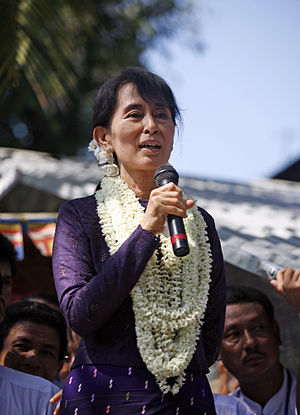
Aung San Suu Kyi
Aung San Suu Kyi taler
Daw Aung San Suu Kyi er en politiker fra Burma, der er kendt for sine ikke-voldelige, prodemokratiske aktiviteter i landet. Hun modtog i 1991 Nobels fredspris. Efter at have siddet i husarrest i 15 af de seneste 21 år, blev Aung San Suu Kyi den 13. november 2010 løsladt af det myanmarske diktaturregime.